Stephen I of Hungary

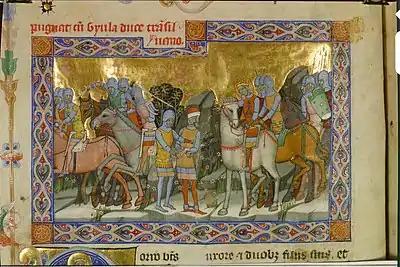
Stephen's forces seize his uncle, Gyula the Younger

Many Hungarian lords refused to accept Stephen's suzerainty even after his coronation. The new King first turned against his own uncle, Gyula the Younger, whose realm "was most wide and rich", according to the "Illuminated Chronicle". Stephen invaded Transylvania and seized Gyula and his family around 1002 or in 1003. The contemporary "Annals of Hildesheim" adds that Stephen converted his uncle's "country to the Christian faith by force" after its conquest. Accordingly, historians date the establishment of the Diocese of Transylvania to this period. If the identification, proposed by Kristó, Györffy and other Hungarian historians, of Gyula with one Prokuiwho was Stephen's uncle according to Thietmar of Merseburgis valid, Gyula later escaped from captivity and fled to Bolesław I the Brave, Duke of Poland (r. 992–1025).